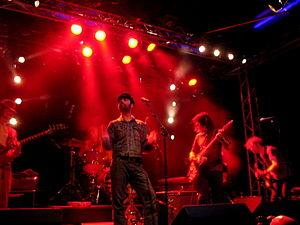
The Brian Jonestown Massacre